Oak Island (North Carolina)

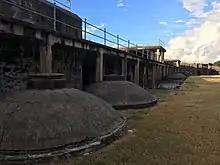
Fort Caswell Battery Swift

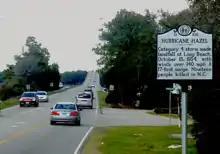
NC133 "Hazel" Historic Marker

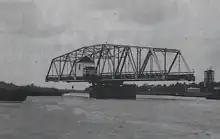
Oak Island Swingbridge circa 1950

While Native Americans most likely used the island for fishing, the first permanent settlement took place in the 1830s on the island's east end at Fort Caswell. Now utilized as a Christian retreat and conference center, during the Civil War the fort defended Confederate positions on the North Carolina coast and subsequently served as an army training ground in World War I and a patrol/ communications base in World War II. In 2013, along with the Fort Caswell Rifle Range constructed during WWI, it was designated as a National Historic District.